Farmer's Bank

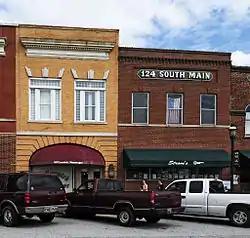
Farmer's Bank, March 2012

Farmer's Bank, also known as the McCormick Messenger Building, is a historic bank building located at McCormick in McCormick County, South Carolina. It was built about 1911, and is a two-story frame and brick building with Classical Revival design elements. The first floor storefront is encompassed by a large rounded arch with radiating voussoirs and quoins.